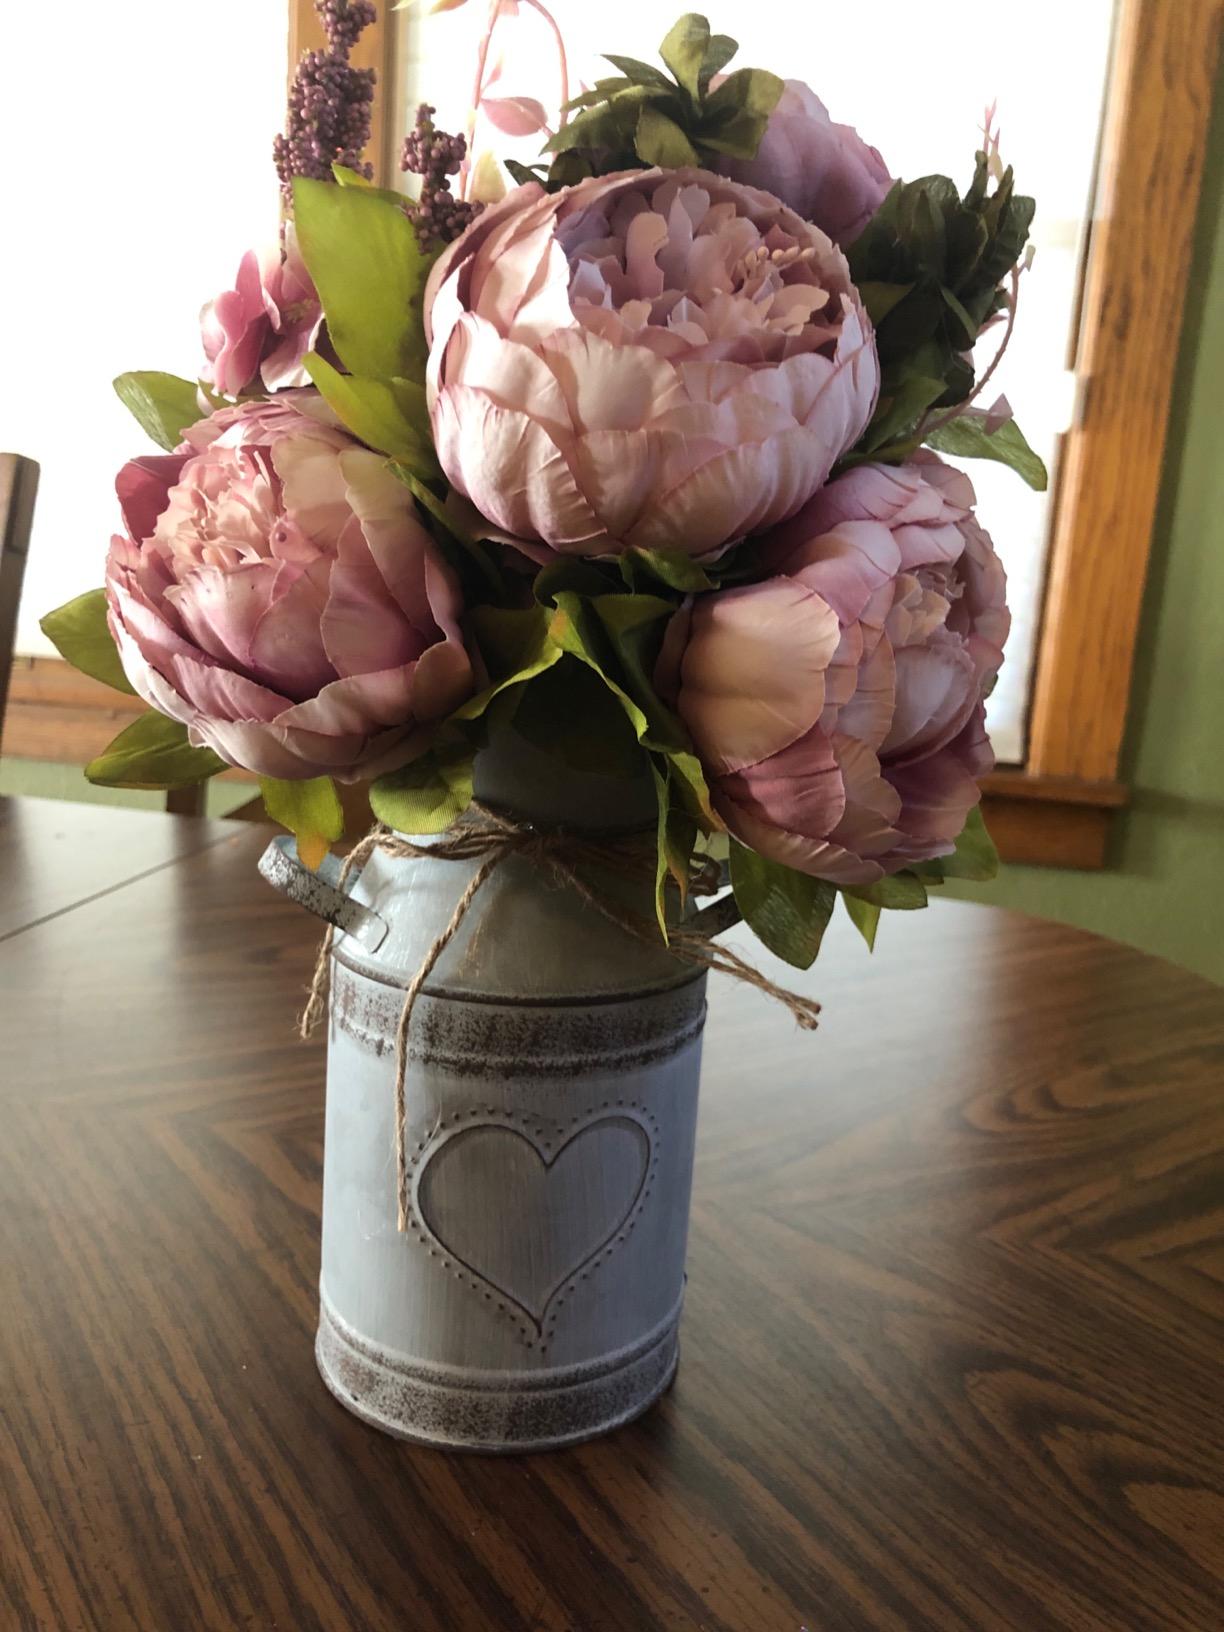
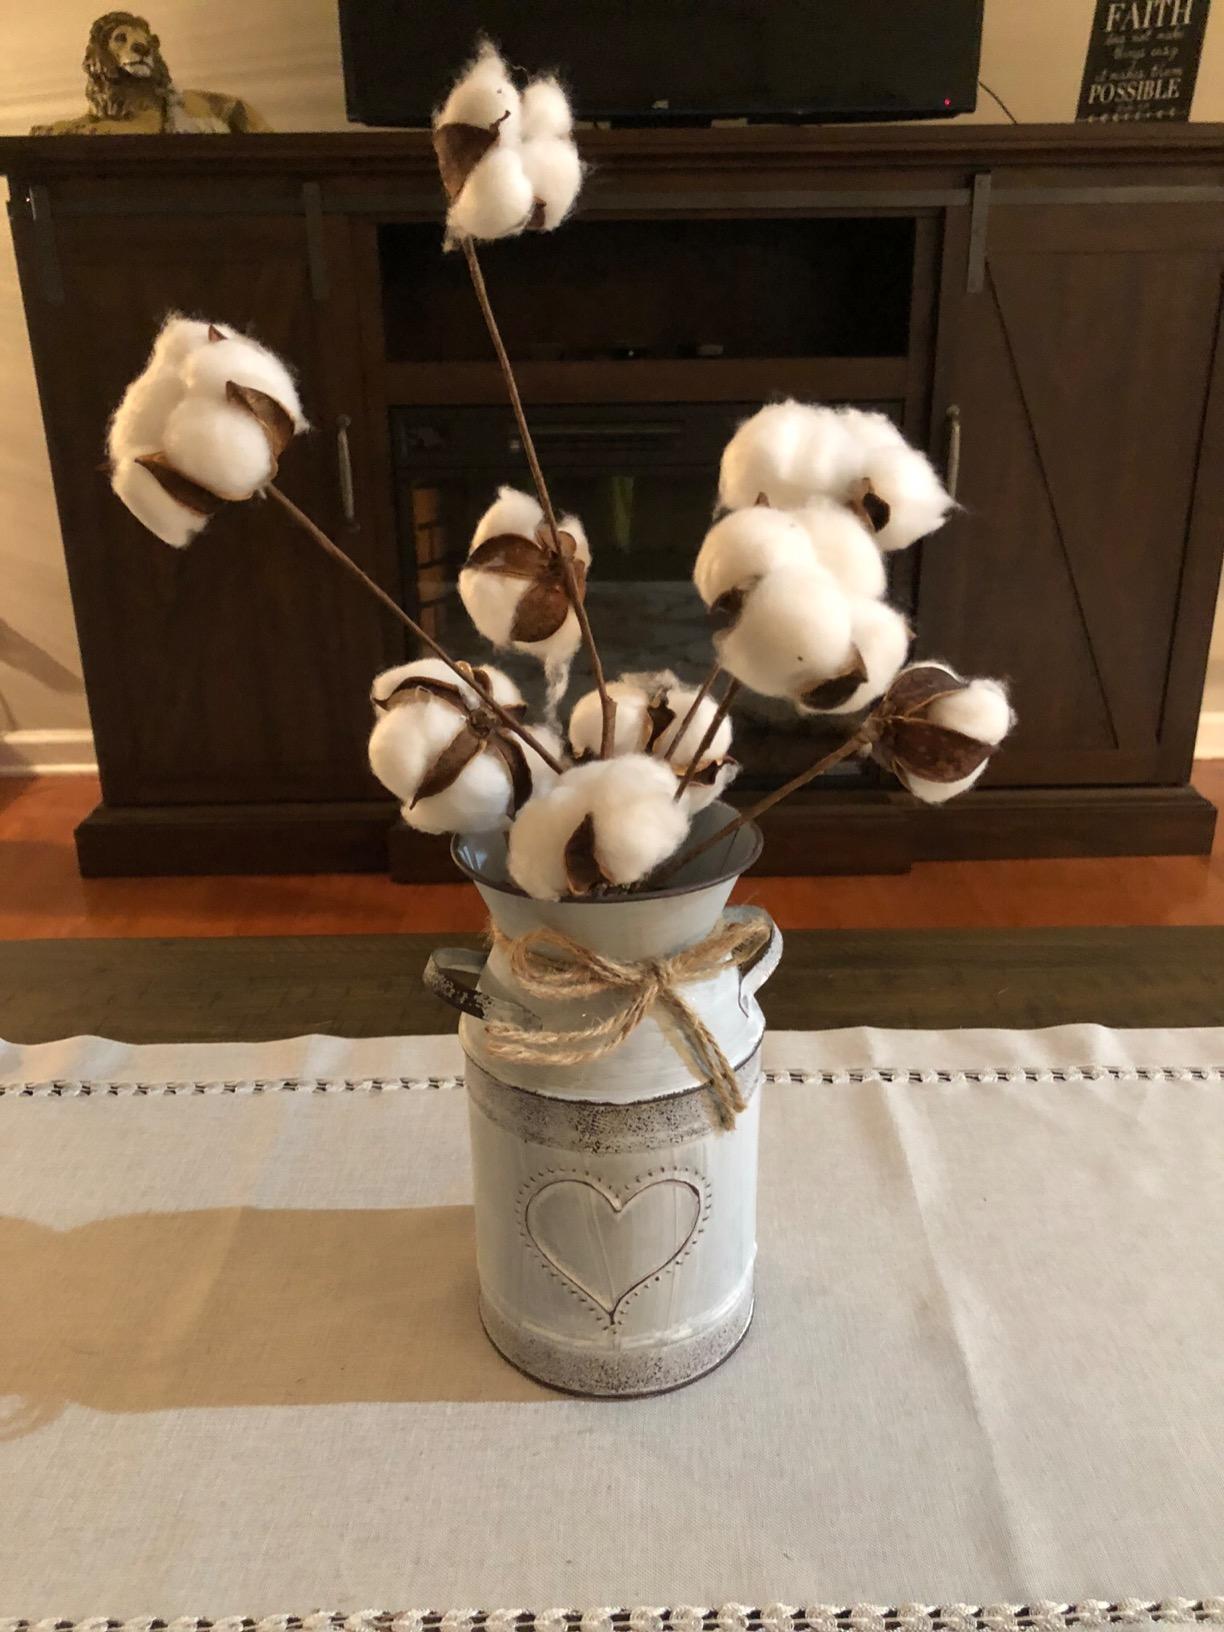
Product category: vase
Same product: yes